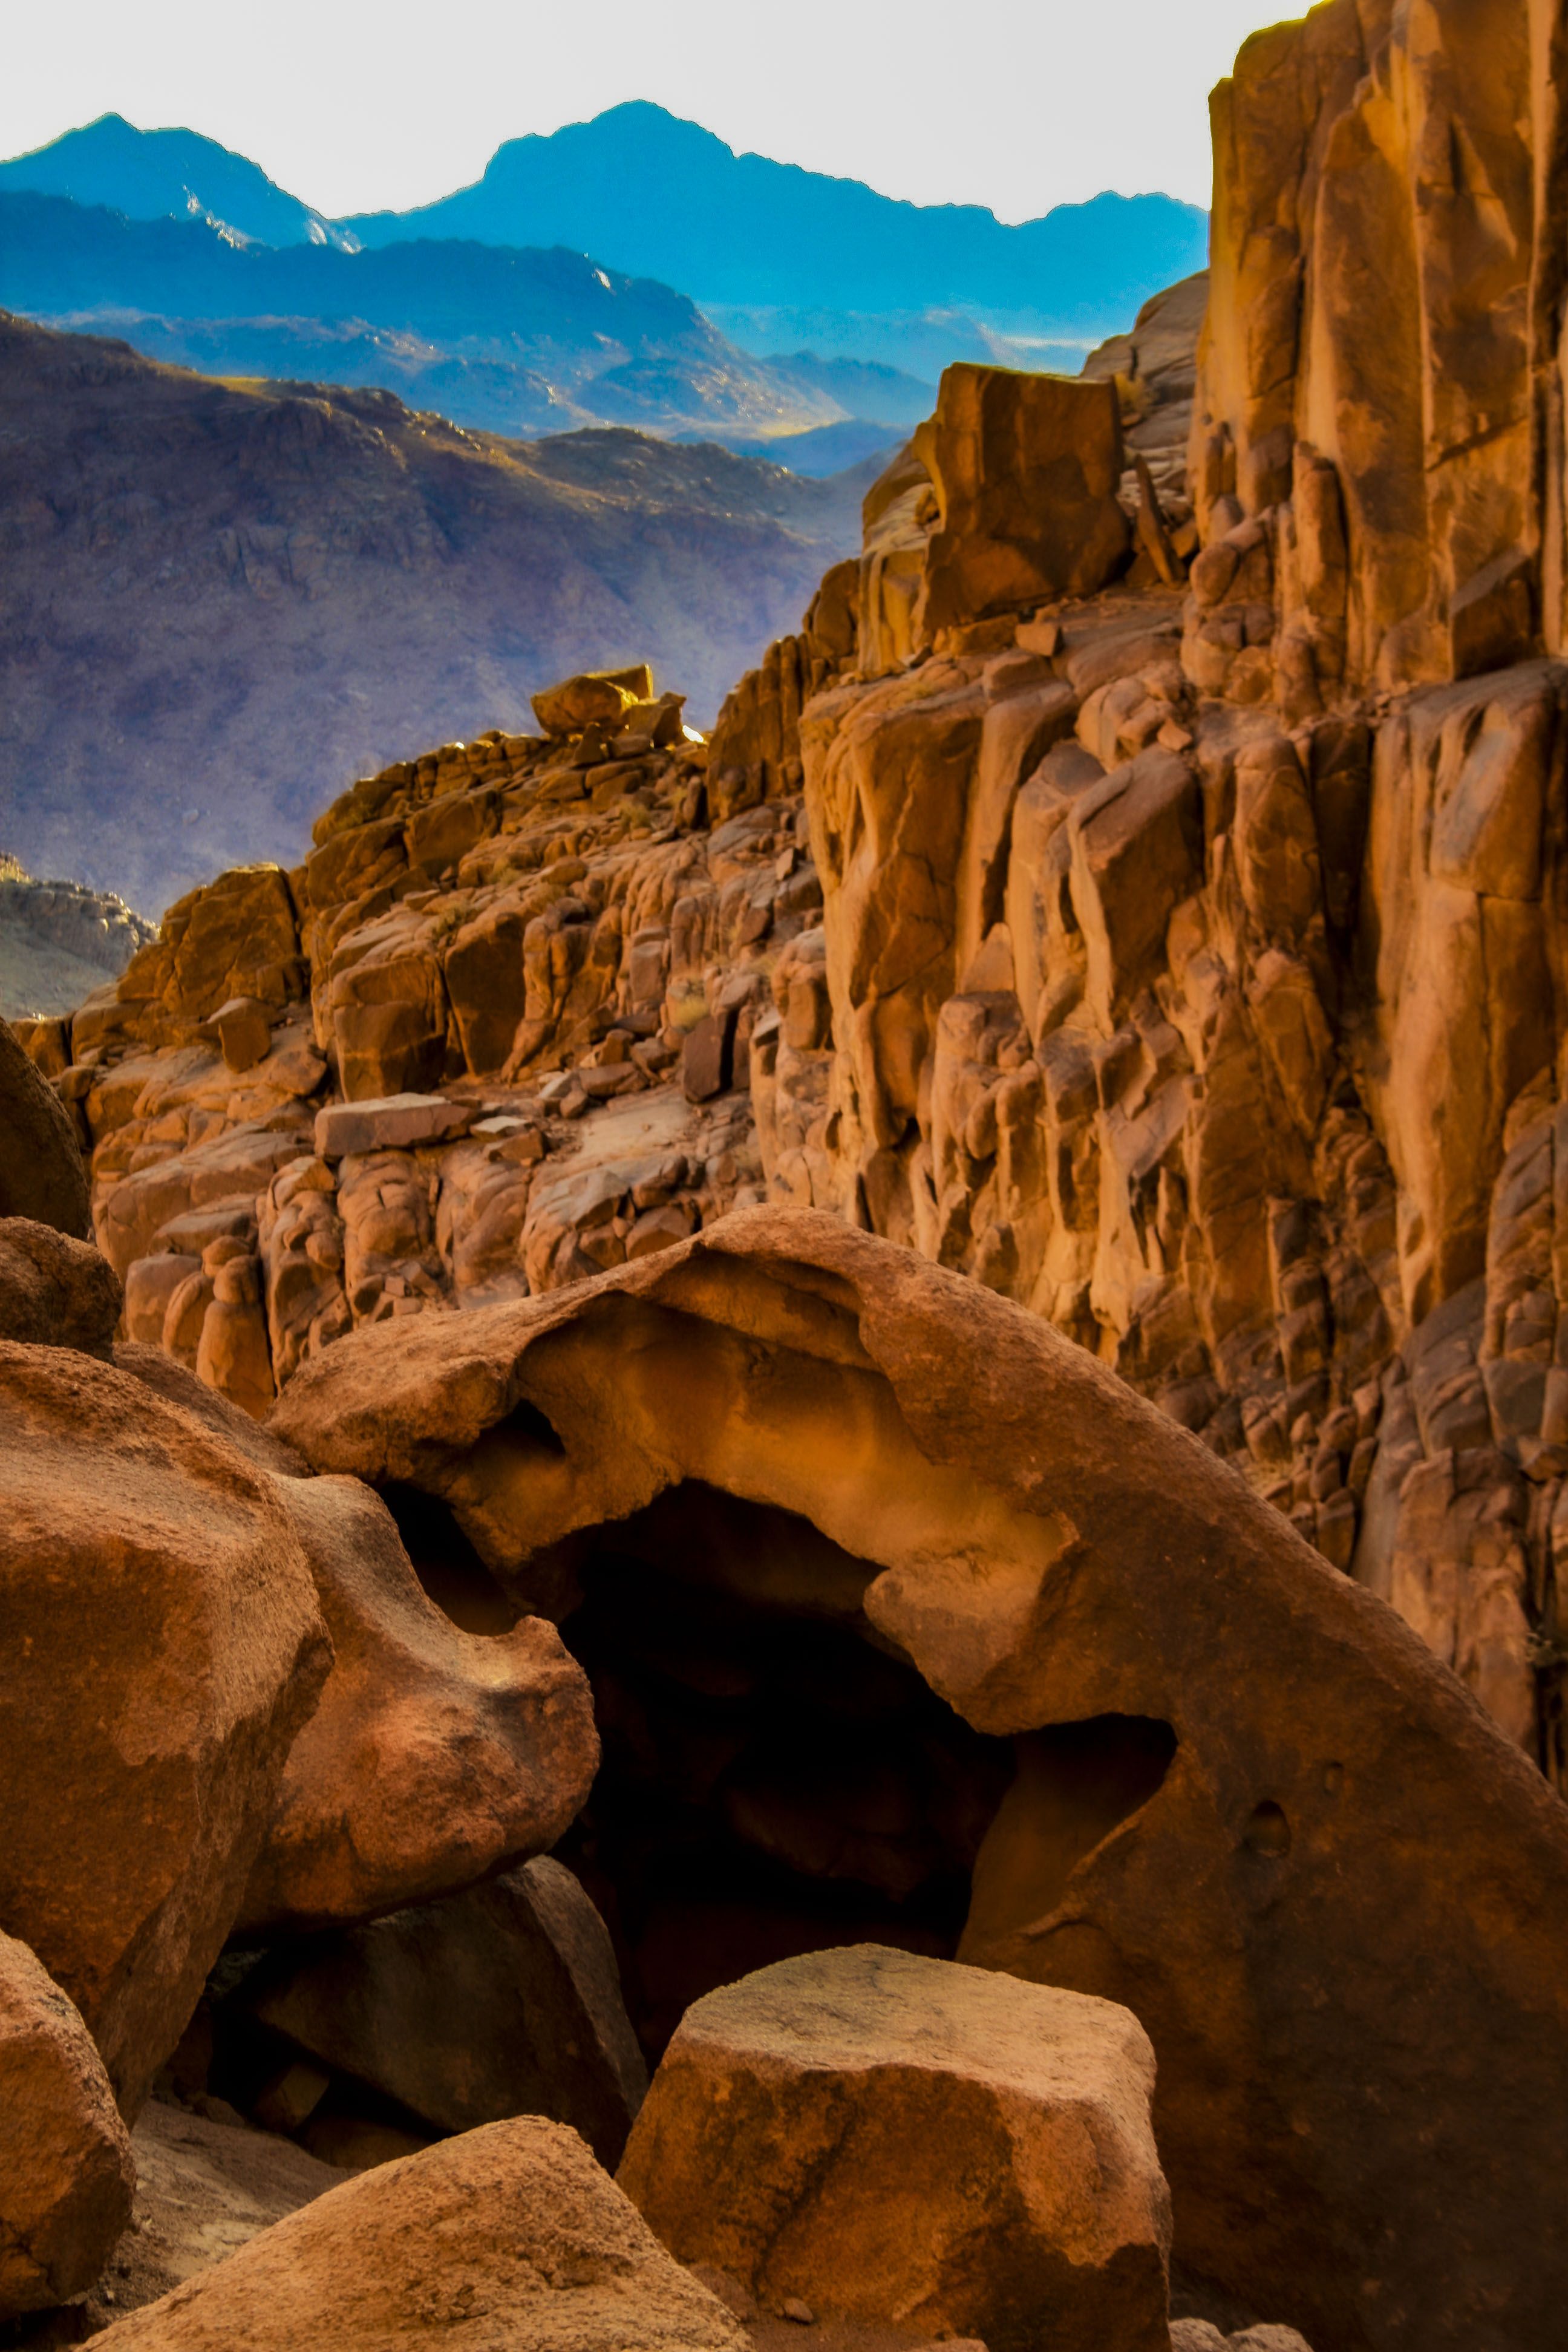
Rocky Mountains
Reddish-brown rocky mountains feature a small cave in the foreground and a huge cliff behind it. Layers of blue-toned mountains extend into the background.
The scene presents a portrait view of reddish-brown cliffs and rocks, with a small cave in the foreground. In the background, huge mountains rise in their blue hues that contrast with the warm tones of the foreground. Soft lighting, likely from sunrise or sunset, covers the scene, creating a dramatic and serene atmosphere.
Labels: Nature, Outdoors, Cave, Mountain, Valley, Mesa, Wilderness, Rubble, Archaeology, Cliff, Rock, sky
Camera: Canon Canon EOS 400D DIGITAL
Aperture: F5.6
Exposure: 1/60 sec
ISO: 125
Focal length: 55.0 mm